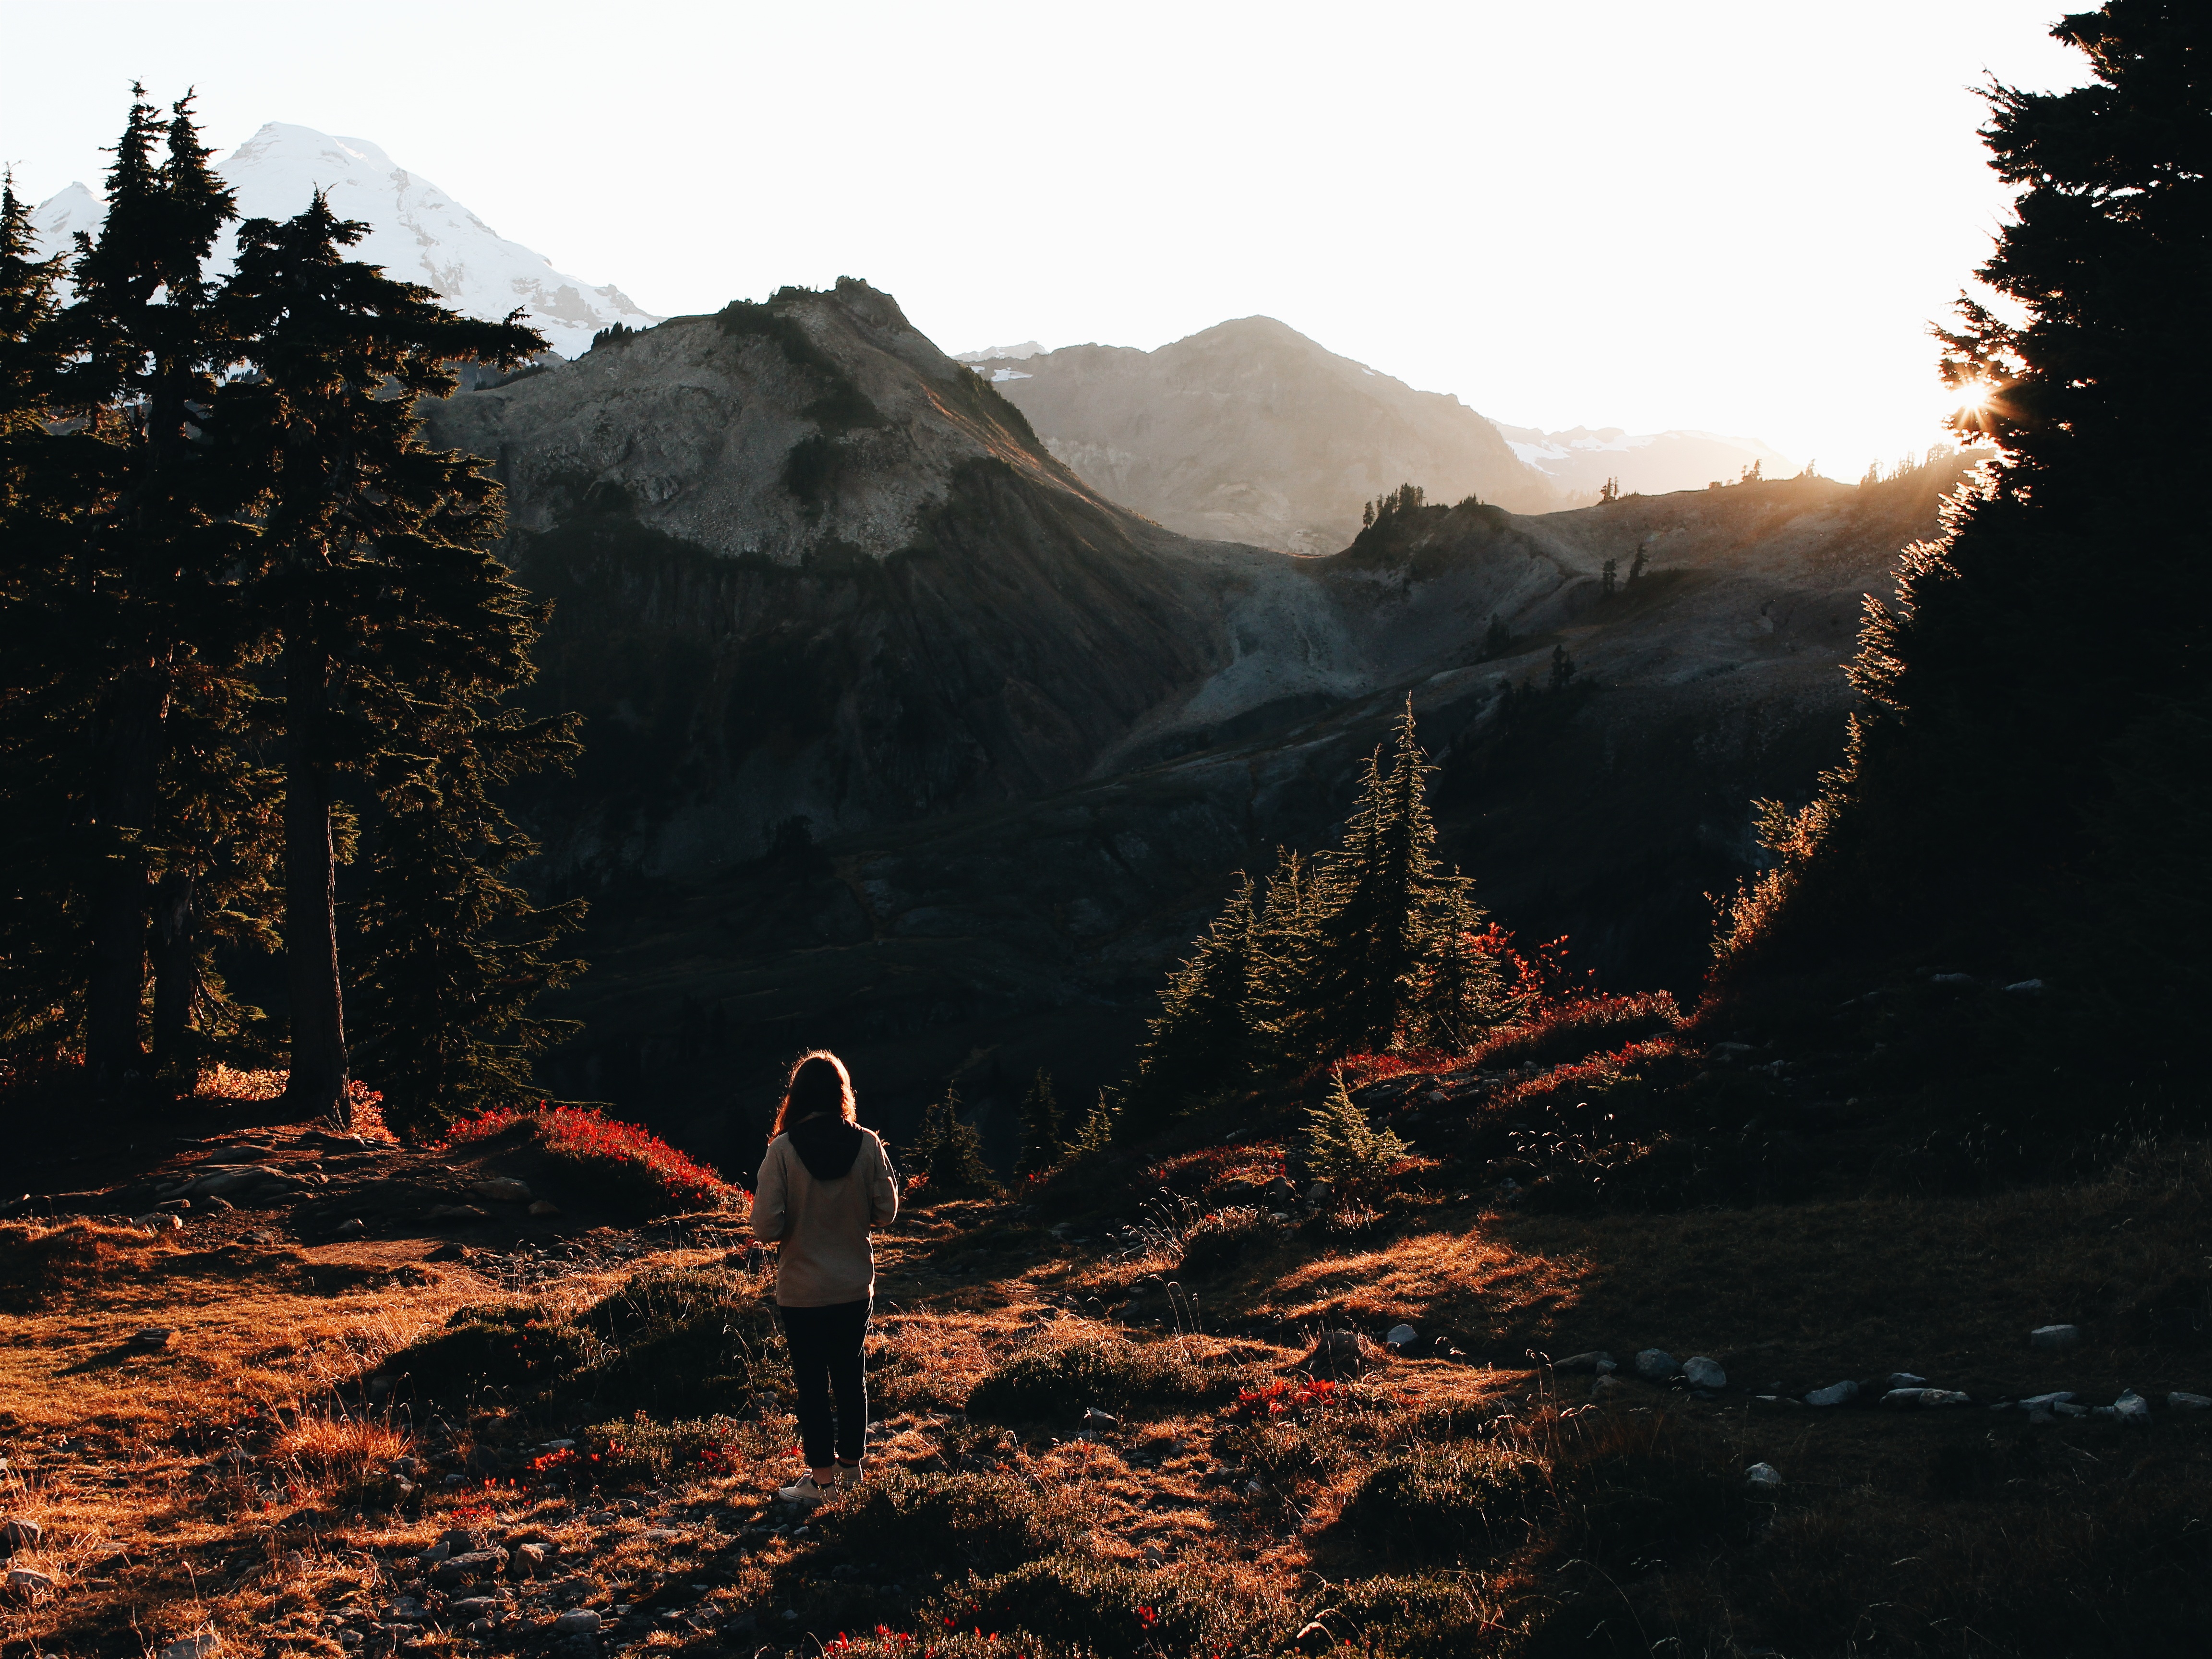
landscape, nature, rock, wilderness, mountain, snow, sunrise, hiking, sunlight, morning, fall, autumn, landform, atmospheric phenomenon, mountainous landforms, geological phenomenon